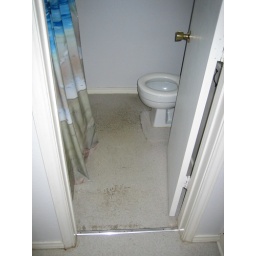
I believe the window was broken and sand blew in - need to confirm.